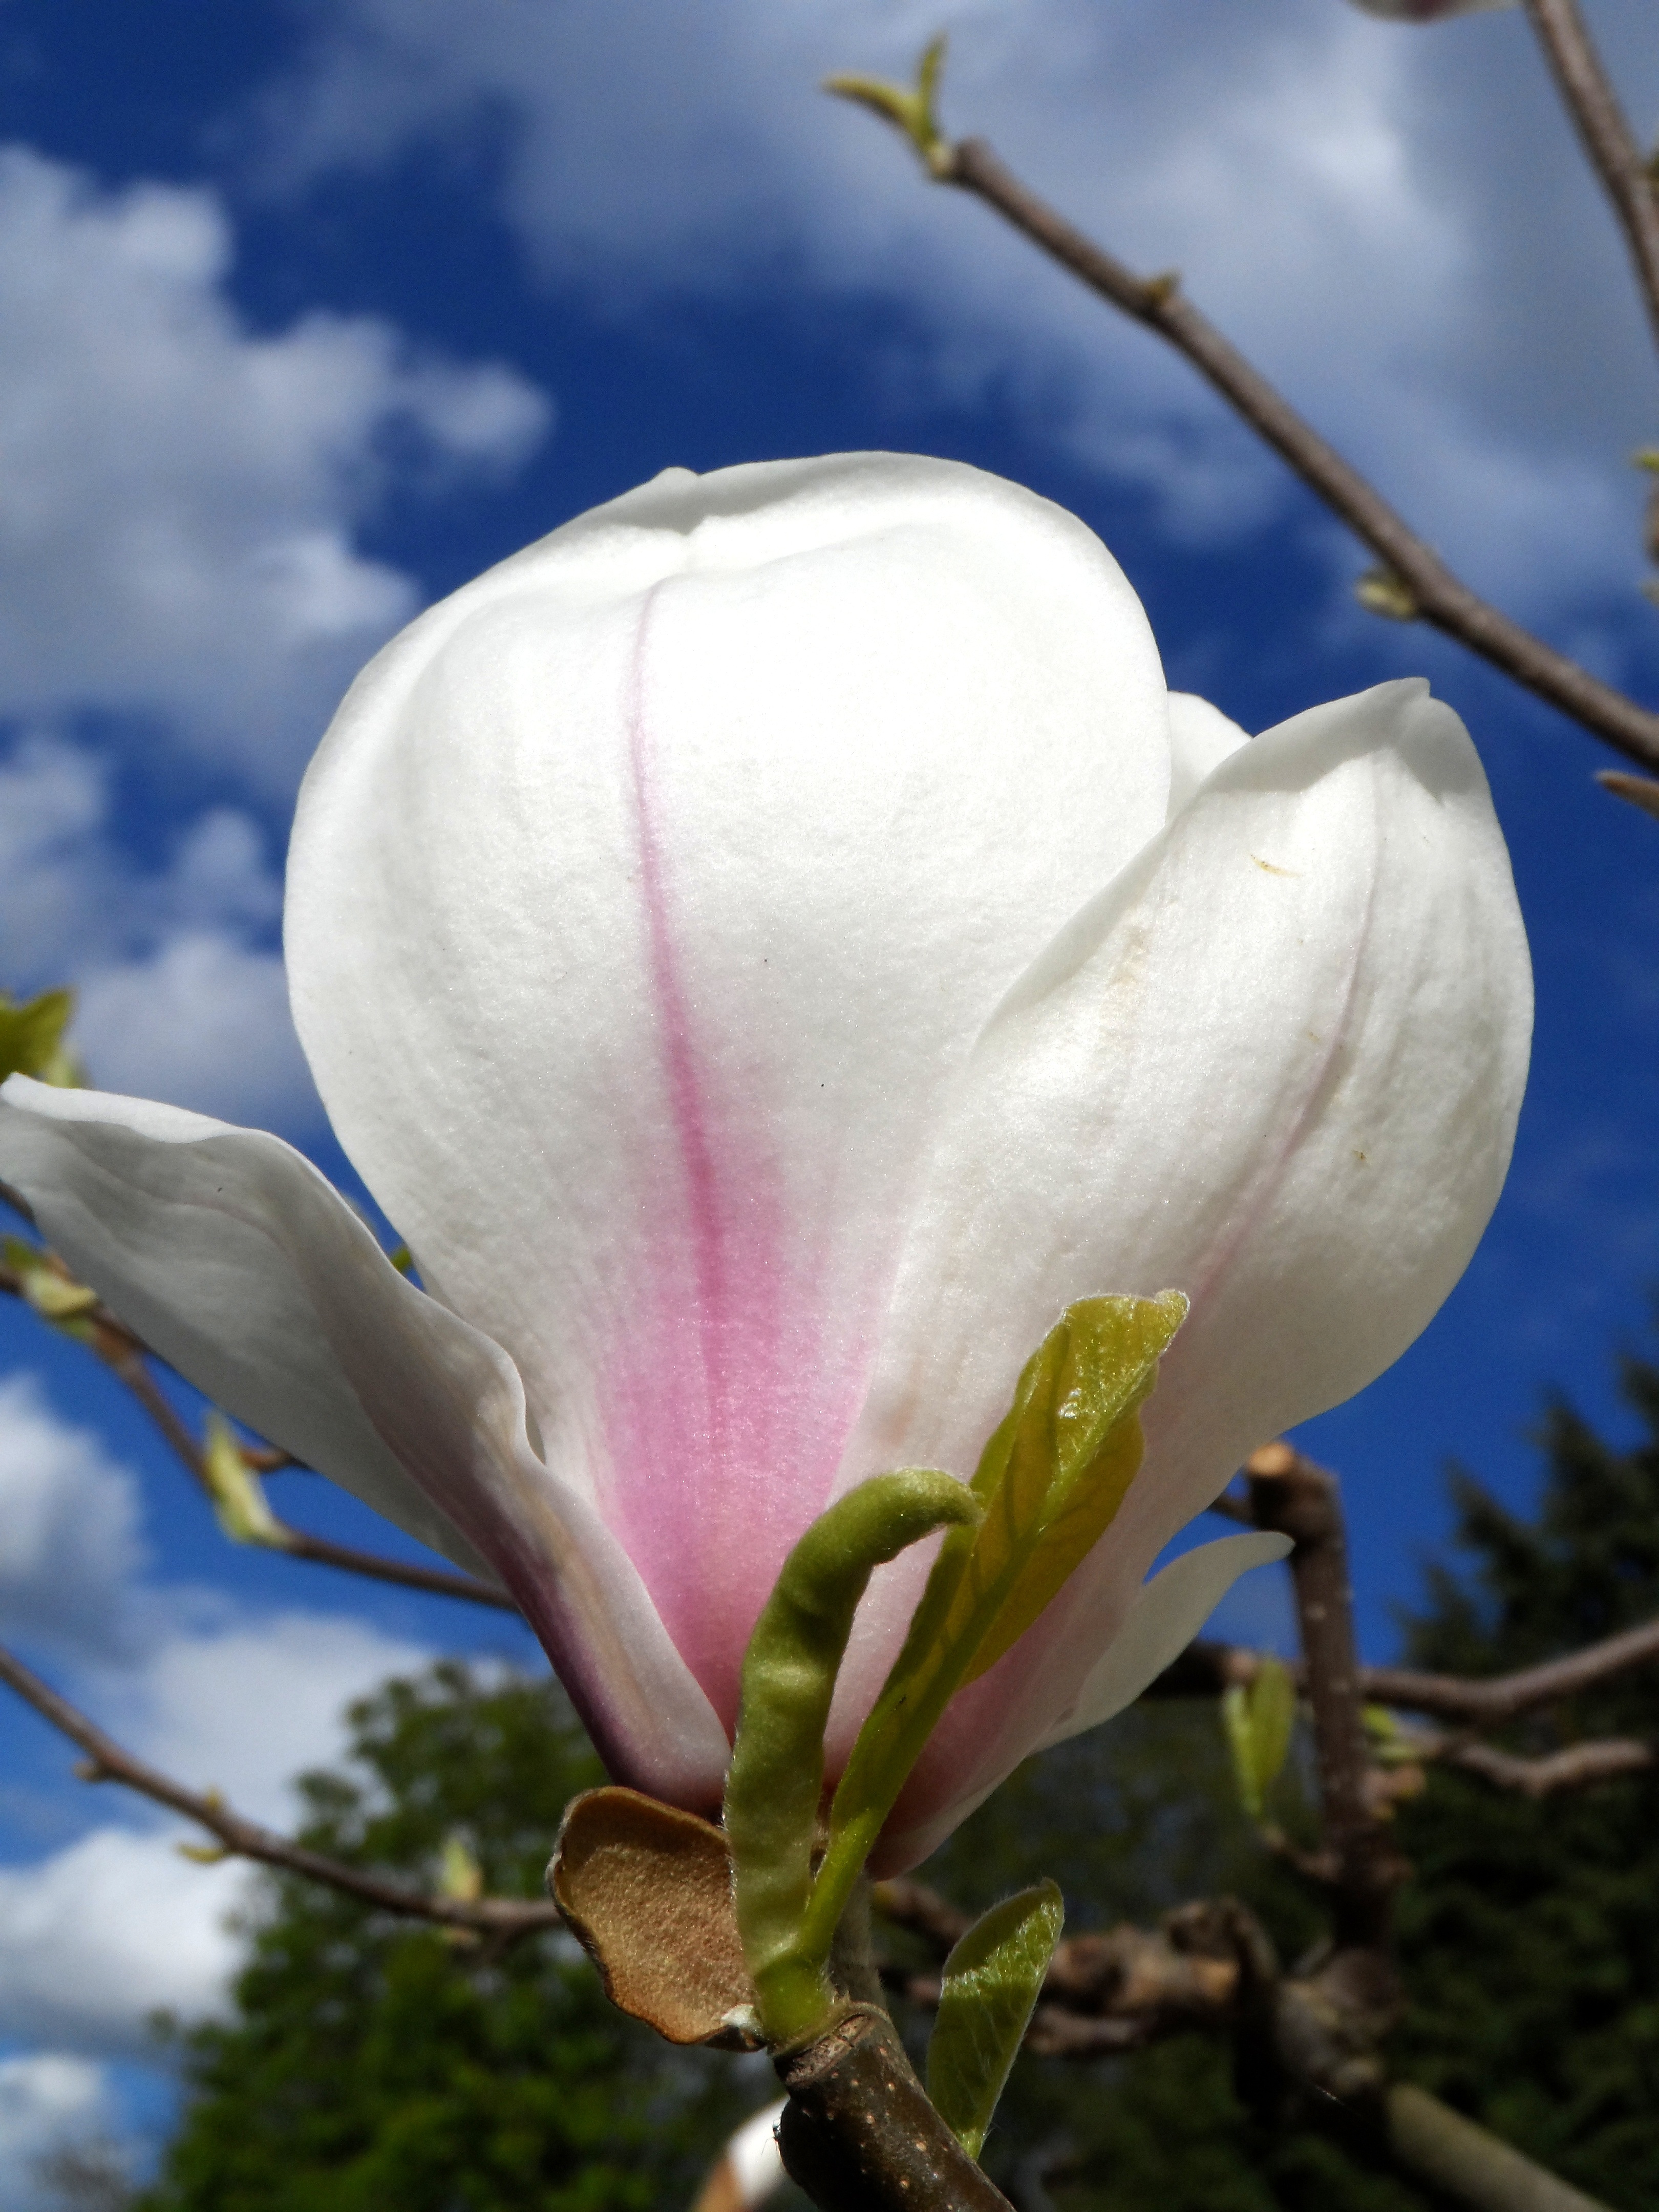
tree, nature, blossom, plant, white, flower, petal, bloom, bush, spring, grow, botany, garden, pink, close, flora, sprout, single flower, bright, ornamental, magnolia, fragrant, calyx, cauliflower, macro photography, splendor, inflorescence, spring awakening, fr hlingsanfang, flowering plant, green stuff, seed plant, spring magic, plant stem, land plant, magnolia family